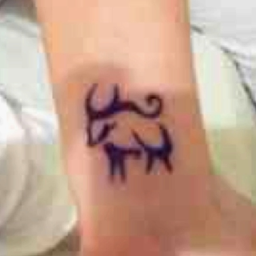
taurus tattoo ... although i am one and like this , i 'd never get one !